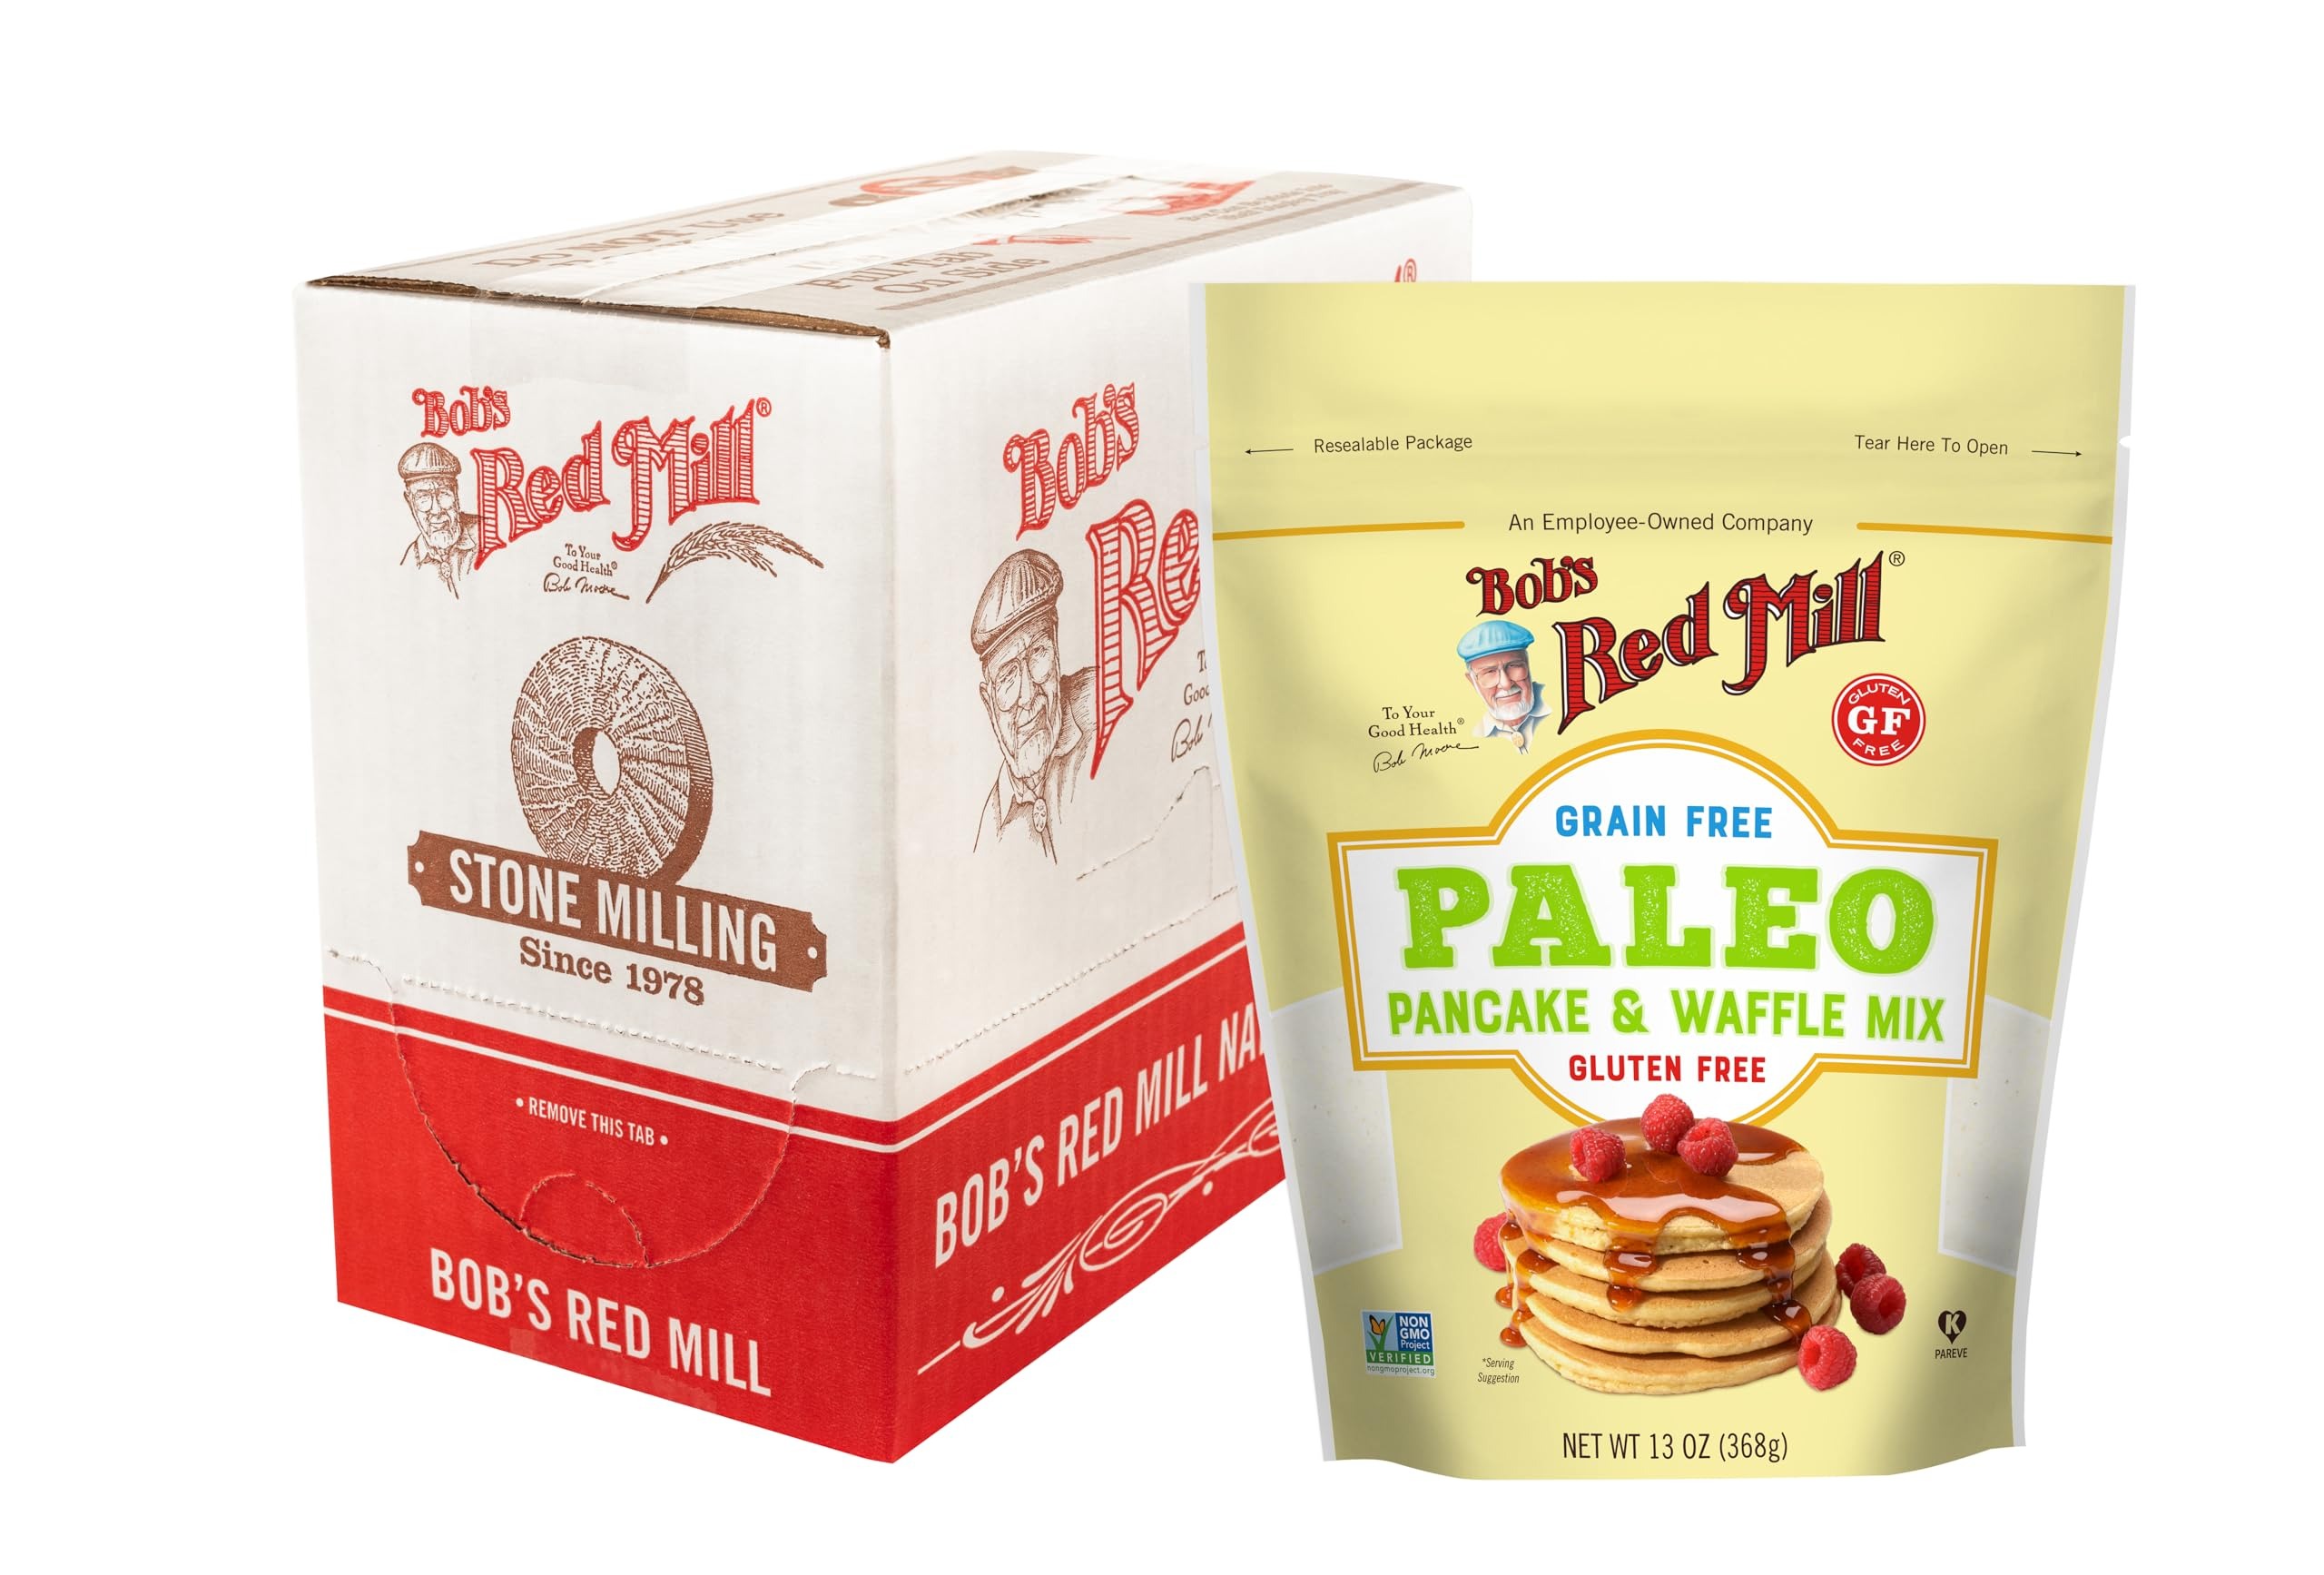
Item Name: Bob's Red Mill Paleo Pancake, 13oz (Pack of 4) - Non GMO, Paleo Friendly, Kosher
Bullet Point 1: PALEO FRIENDLY: Brighten your day with the wholesome goodness and irresistible flavor of our grain-free Paleo Pancake and Waffle Mix
Bullet Point 2: GUILTLESS PLEASURE: A good source of dietary fiber, consider this your invitation to stack up your plate guilt-free
Bullet Point 3: THE FINEST INGREDIENTS: Nourishing almond and coconut flours blended with arrowroot starch and organic coconut sugar for a touch of sweetness
Bullet Point 4: ENJOY YOUR WAY: Pour on some maple syrup or dress them up with fruit, pancakes are back on the menu; gluten free, kosher, vegan and non-GMO
Bullet Point 5: BOB'S RED MILL: Make folks a little happier; it's the idea that keeps our stone mills grinding to fill every bag with wholesome goodness
Value: 52.0
Unit: Ounce

Price: 61.99